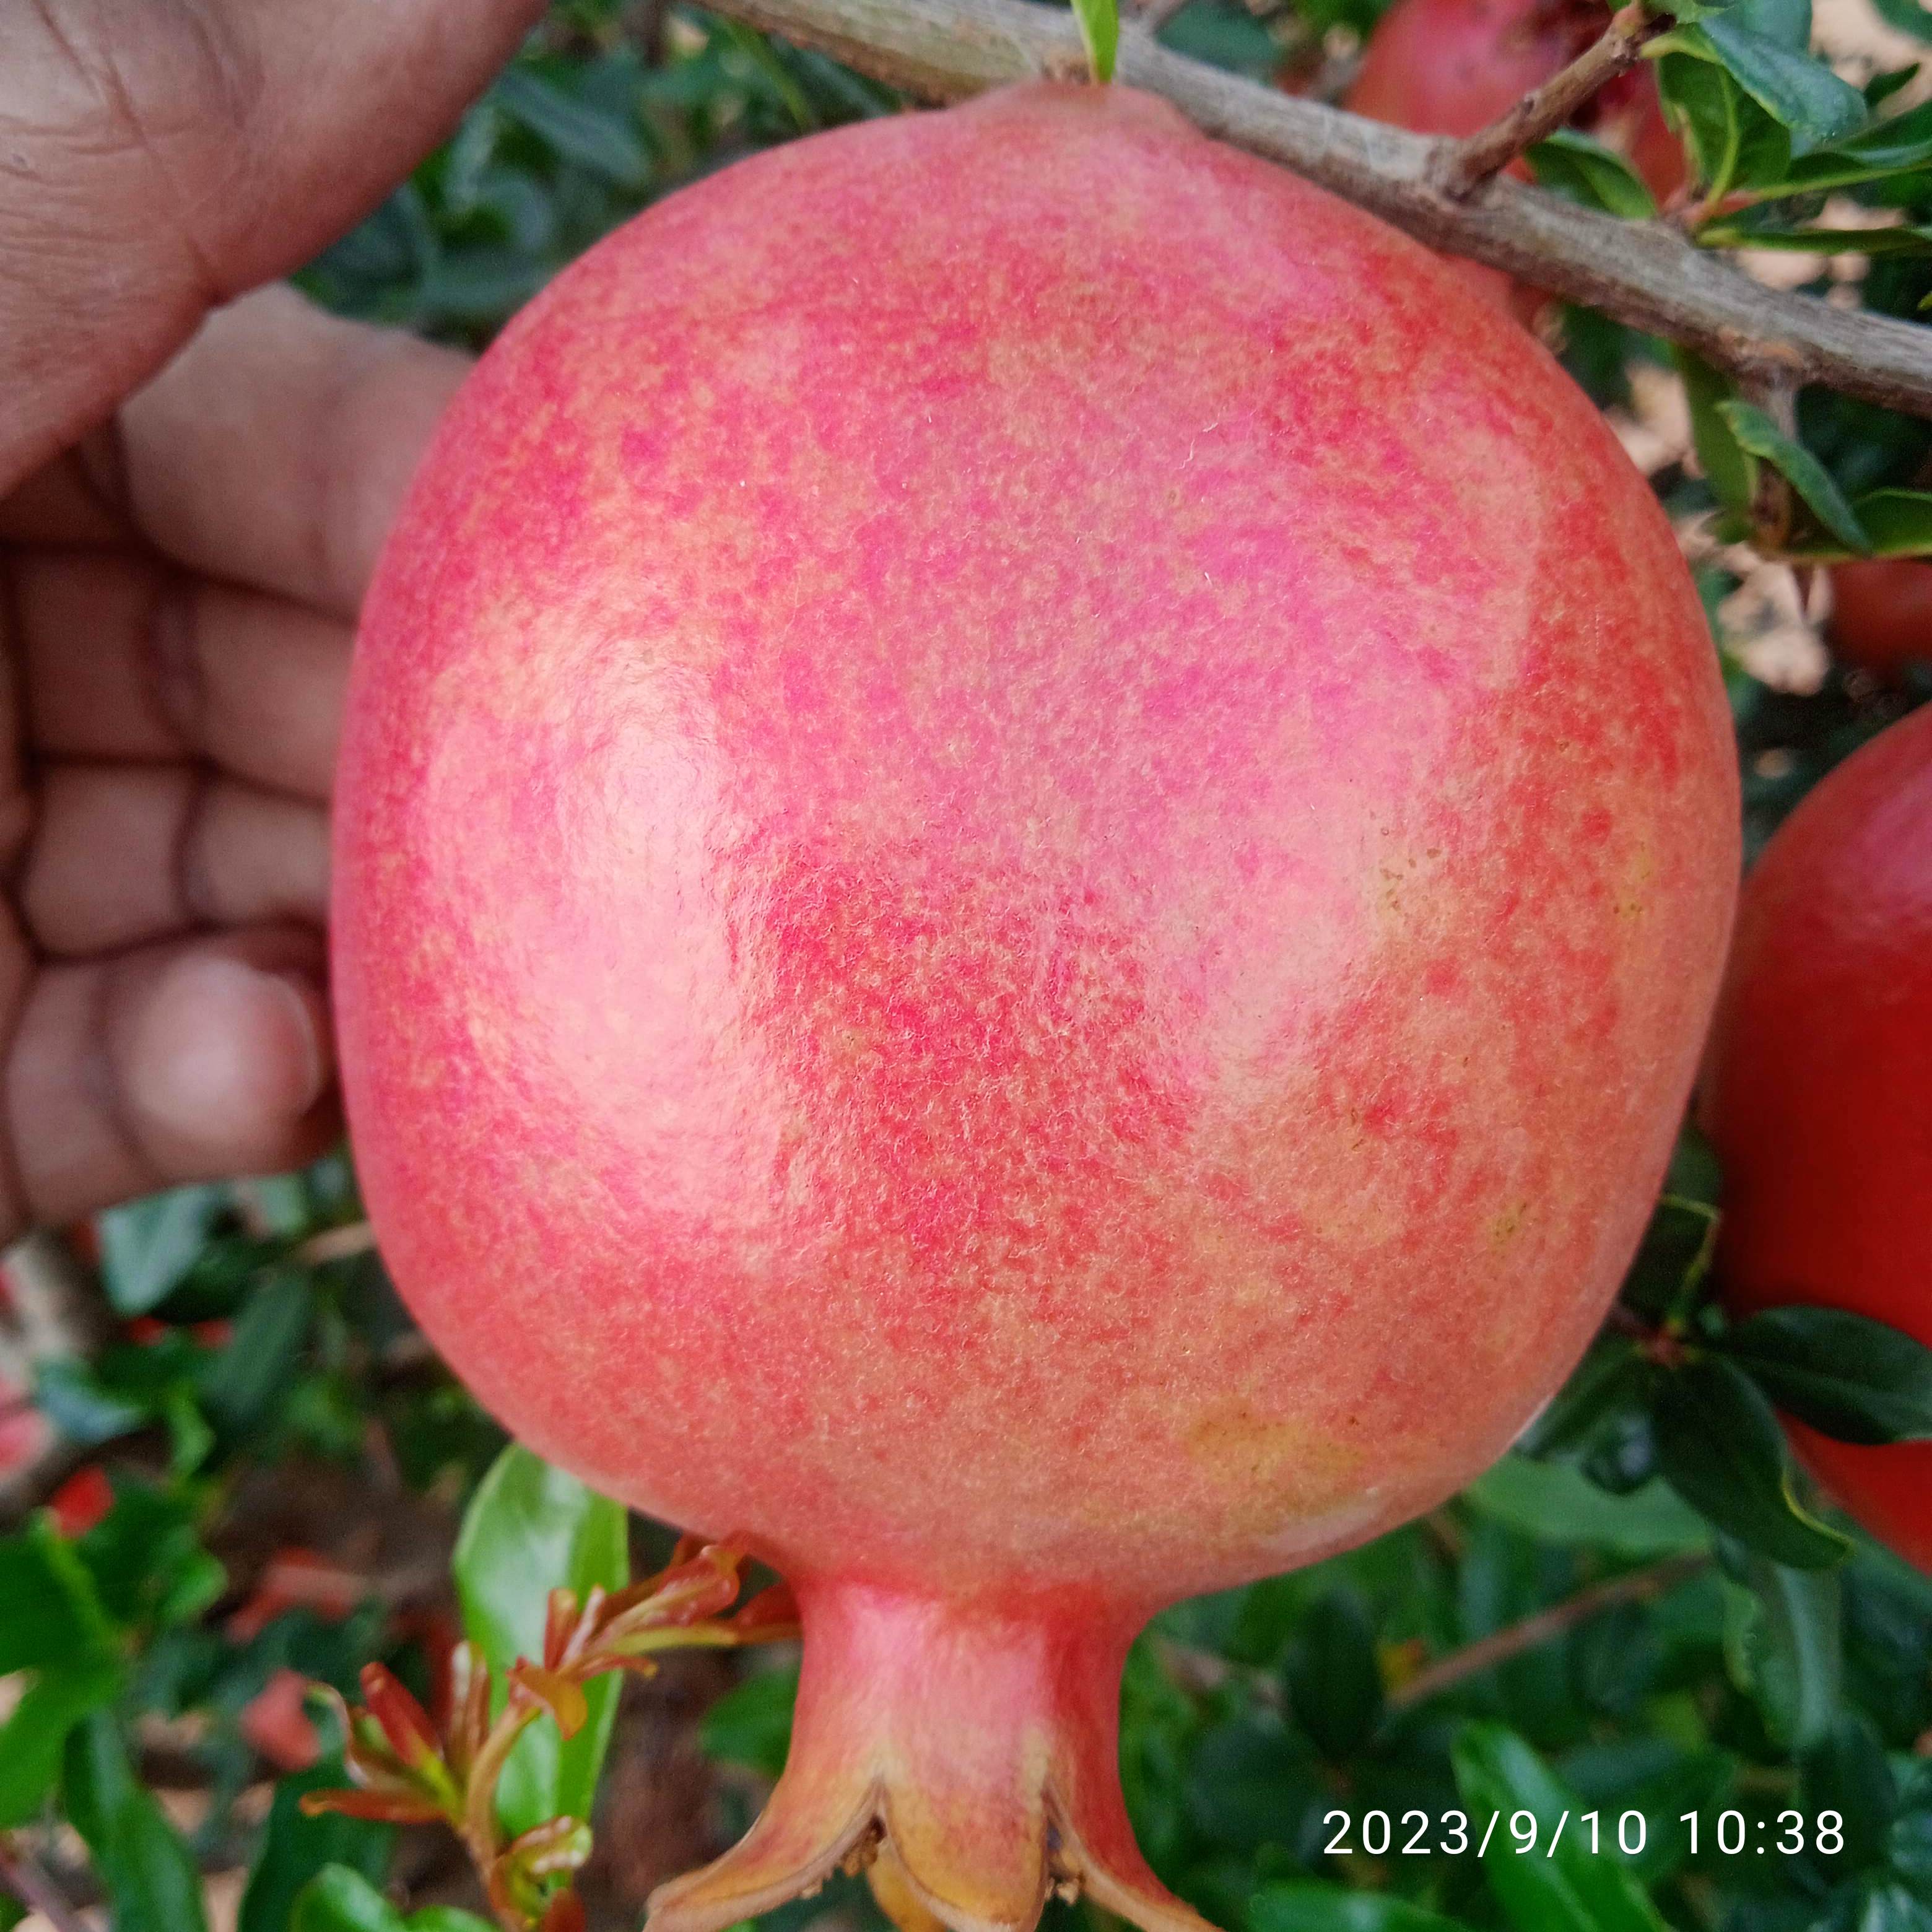
Label: Healthy